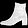
Label: Ankle boot